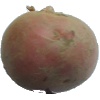
Label: Potato Red 1